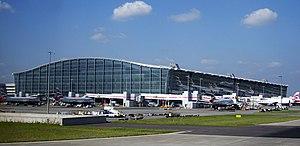
L'Angleterre est une nation constitutive du Royaume-Uni. Elle est bordée par l'Écosse au nord et le pays de Galles à l'ouest. Son littoral est entouré par la mer du Nord à l'est, la mer d'Irlande au nord-ouest, la mer Celtique au sud-ouest, et la Manche au sud qui la sépare de l'Europe continentale. Son territoire couvre la majorité du centre et du sud de l'île de Grande-Bretagne, et il inclut également une centaine de petites îles. Sa capitale est Londres qui est la première aire urbaine du Royaume-Uni et, selon les critères retenus, d'Europe de l'Ouest. L'Angleterre est la nation la plus peuplée du Royaume-Uni avec 53 millions d'habitants en 2011, ce qui représente 84 % de la population britannique, et est la plus grande avec une superficie de 131 760 km². Le nom d'« Angleterre » est fréquemment mais faussement employé, par synecdoque, pour désigner le Royaume-Uni dans son ensemble.